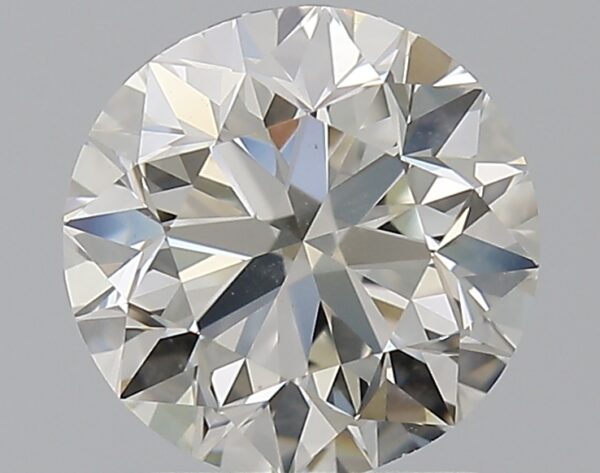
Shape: round
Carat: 1.5
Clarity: SI1
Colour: J
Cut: VG
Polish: EX
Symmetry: VG
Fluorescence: N
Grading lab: GIA
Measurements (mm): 7.06 x 7.15 x 4.63